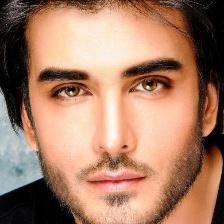
Label: faces